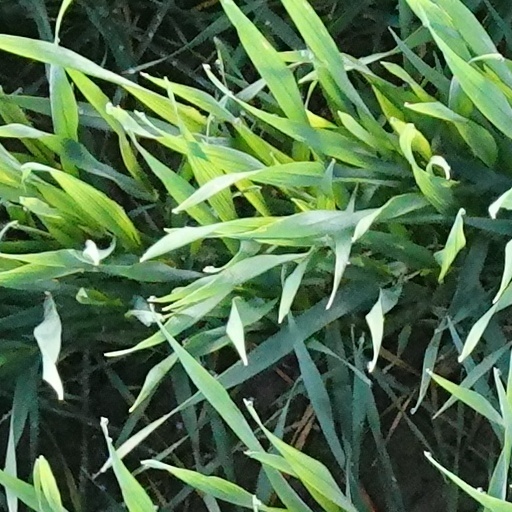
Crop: wheat